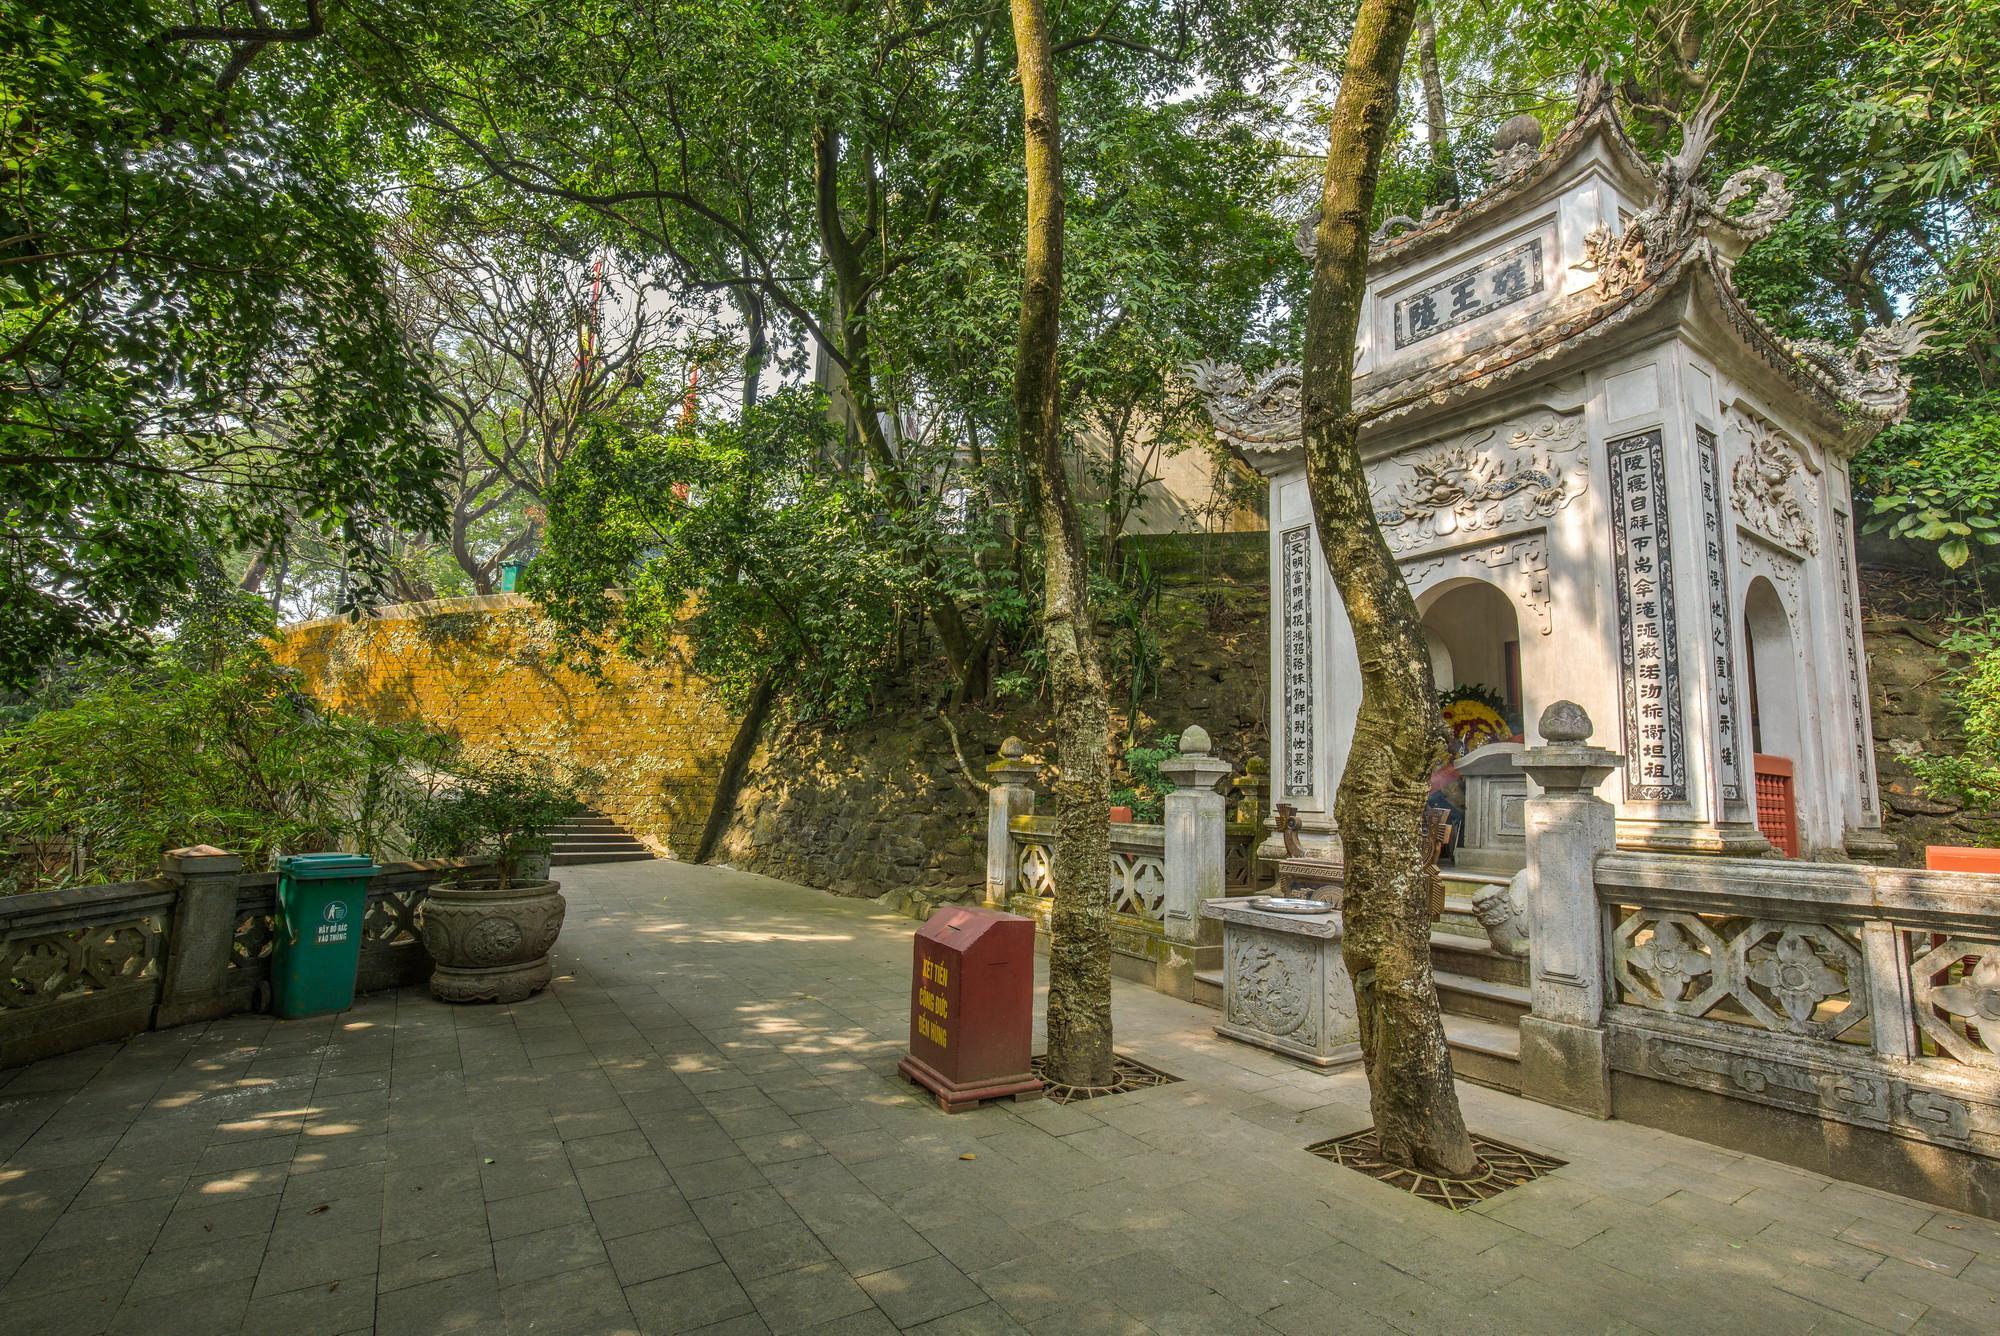
phía trước ngôi miếu là hai cái cây cổ thụ